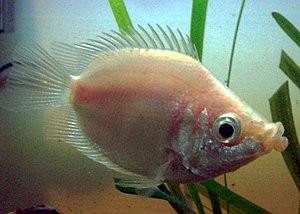
Le Gourami embrasseur est un poisson d'eau douce originaire de l'Asie du Sud-Est. La forme rose, la plus courante, provient surtout de Java. La forme verte serait originaire de Thaïlande. C'est le seul représentant de sa famille, Helostomatidae, et de son genre Helostoma.